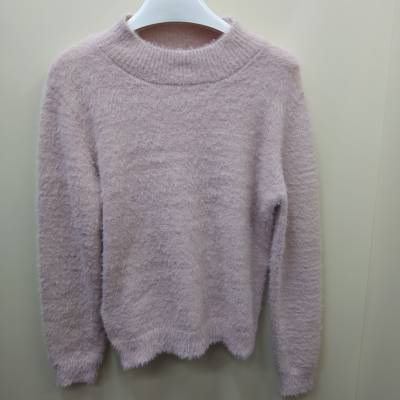
Waste category: clothes